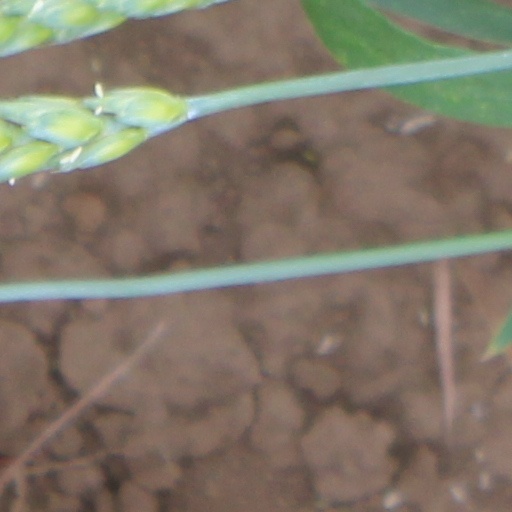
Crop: wheat